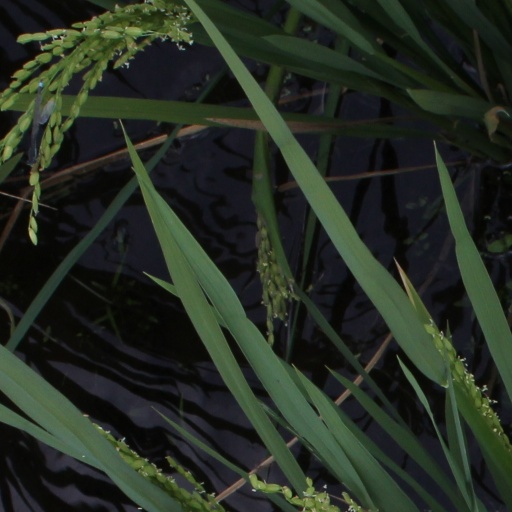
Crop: rice